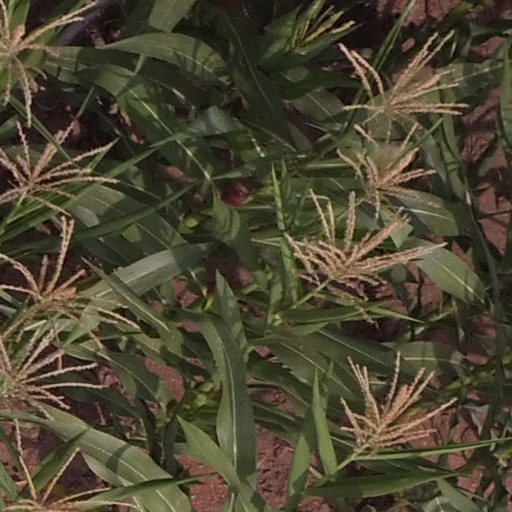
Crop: maize; corn